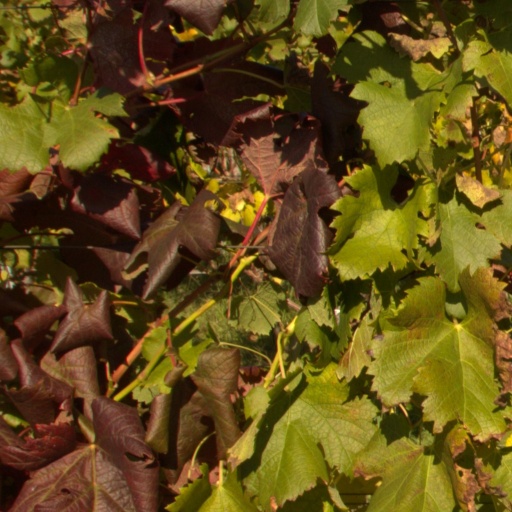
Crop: grape